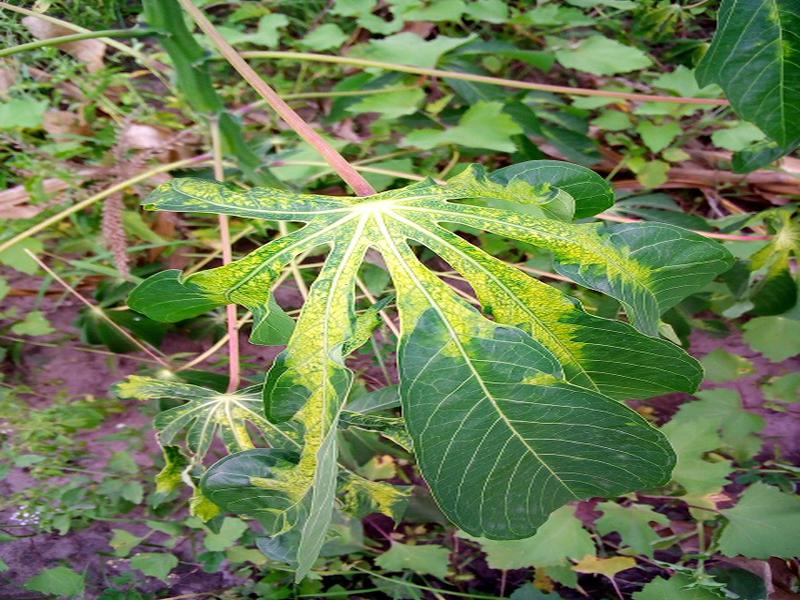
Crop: cassava
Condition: mosaic_disease